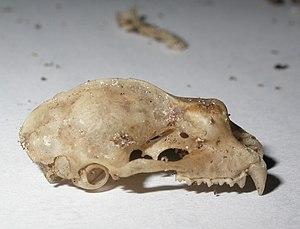
Le genre Rhinolophus regroupe des chauves-souris connues sous le nom de rhinolophes, rhinolophes vrais ou fer à cheval. Ce genre est le seul de la sous-famille des Rhinolophinés, et même de la famille des Rhinolophidae depuis que les Hipposiderinae sont traités comme une famille à part entière, celle des Hipposideridae.
Le Grand rhinolophe, encore nommé Grand rhinolophe fer à cheval, Grand fer à cheval ou Grand rhinolophe obscur, est une espèce de chauves-souris de la famille des Rhinolophidae.